Tamriko Siprashvili

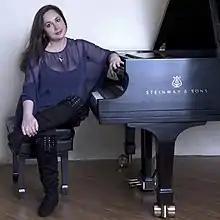
Tamriko Siprashvili is a Steinway Artist

Tamriko is a Steinway Artist, sharing her love of music and Steinway pianos.